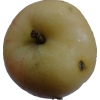
Label: Apple 14